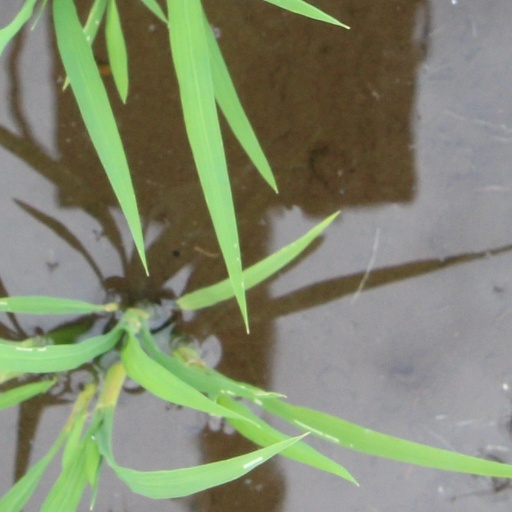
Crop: rice